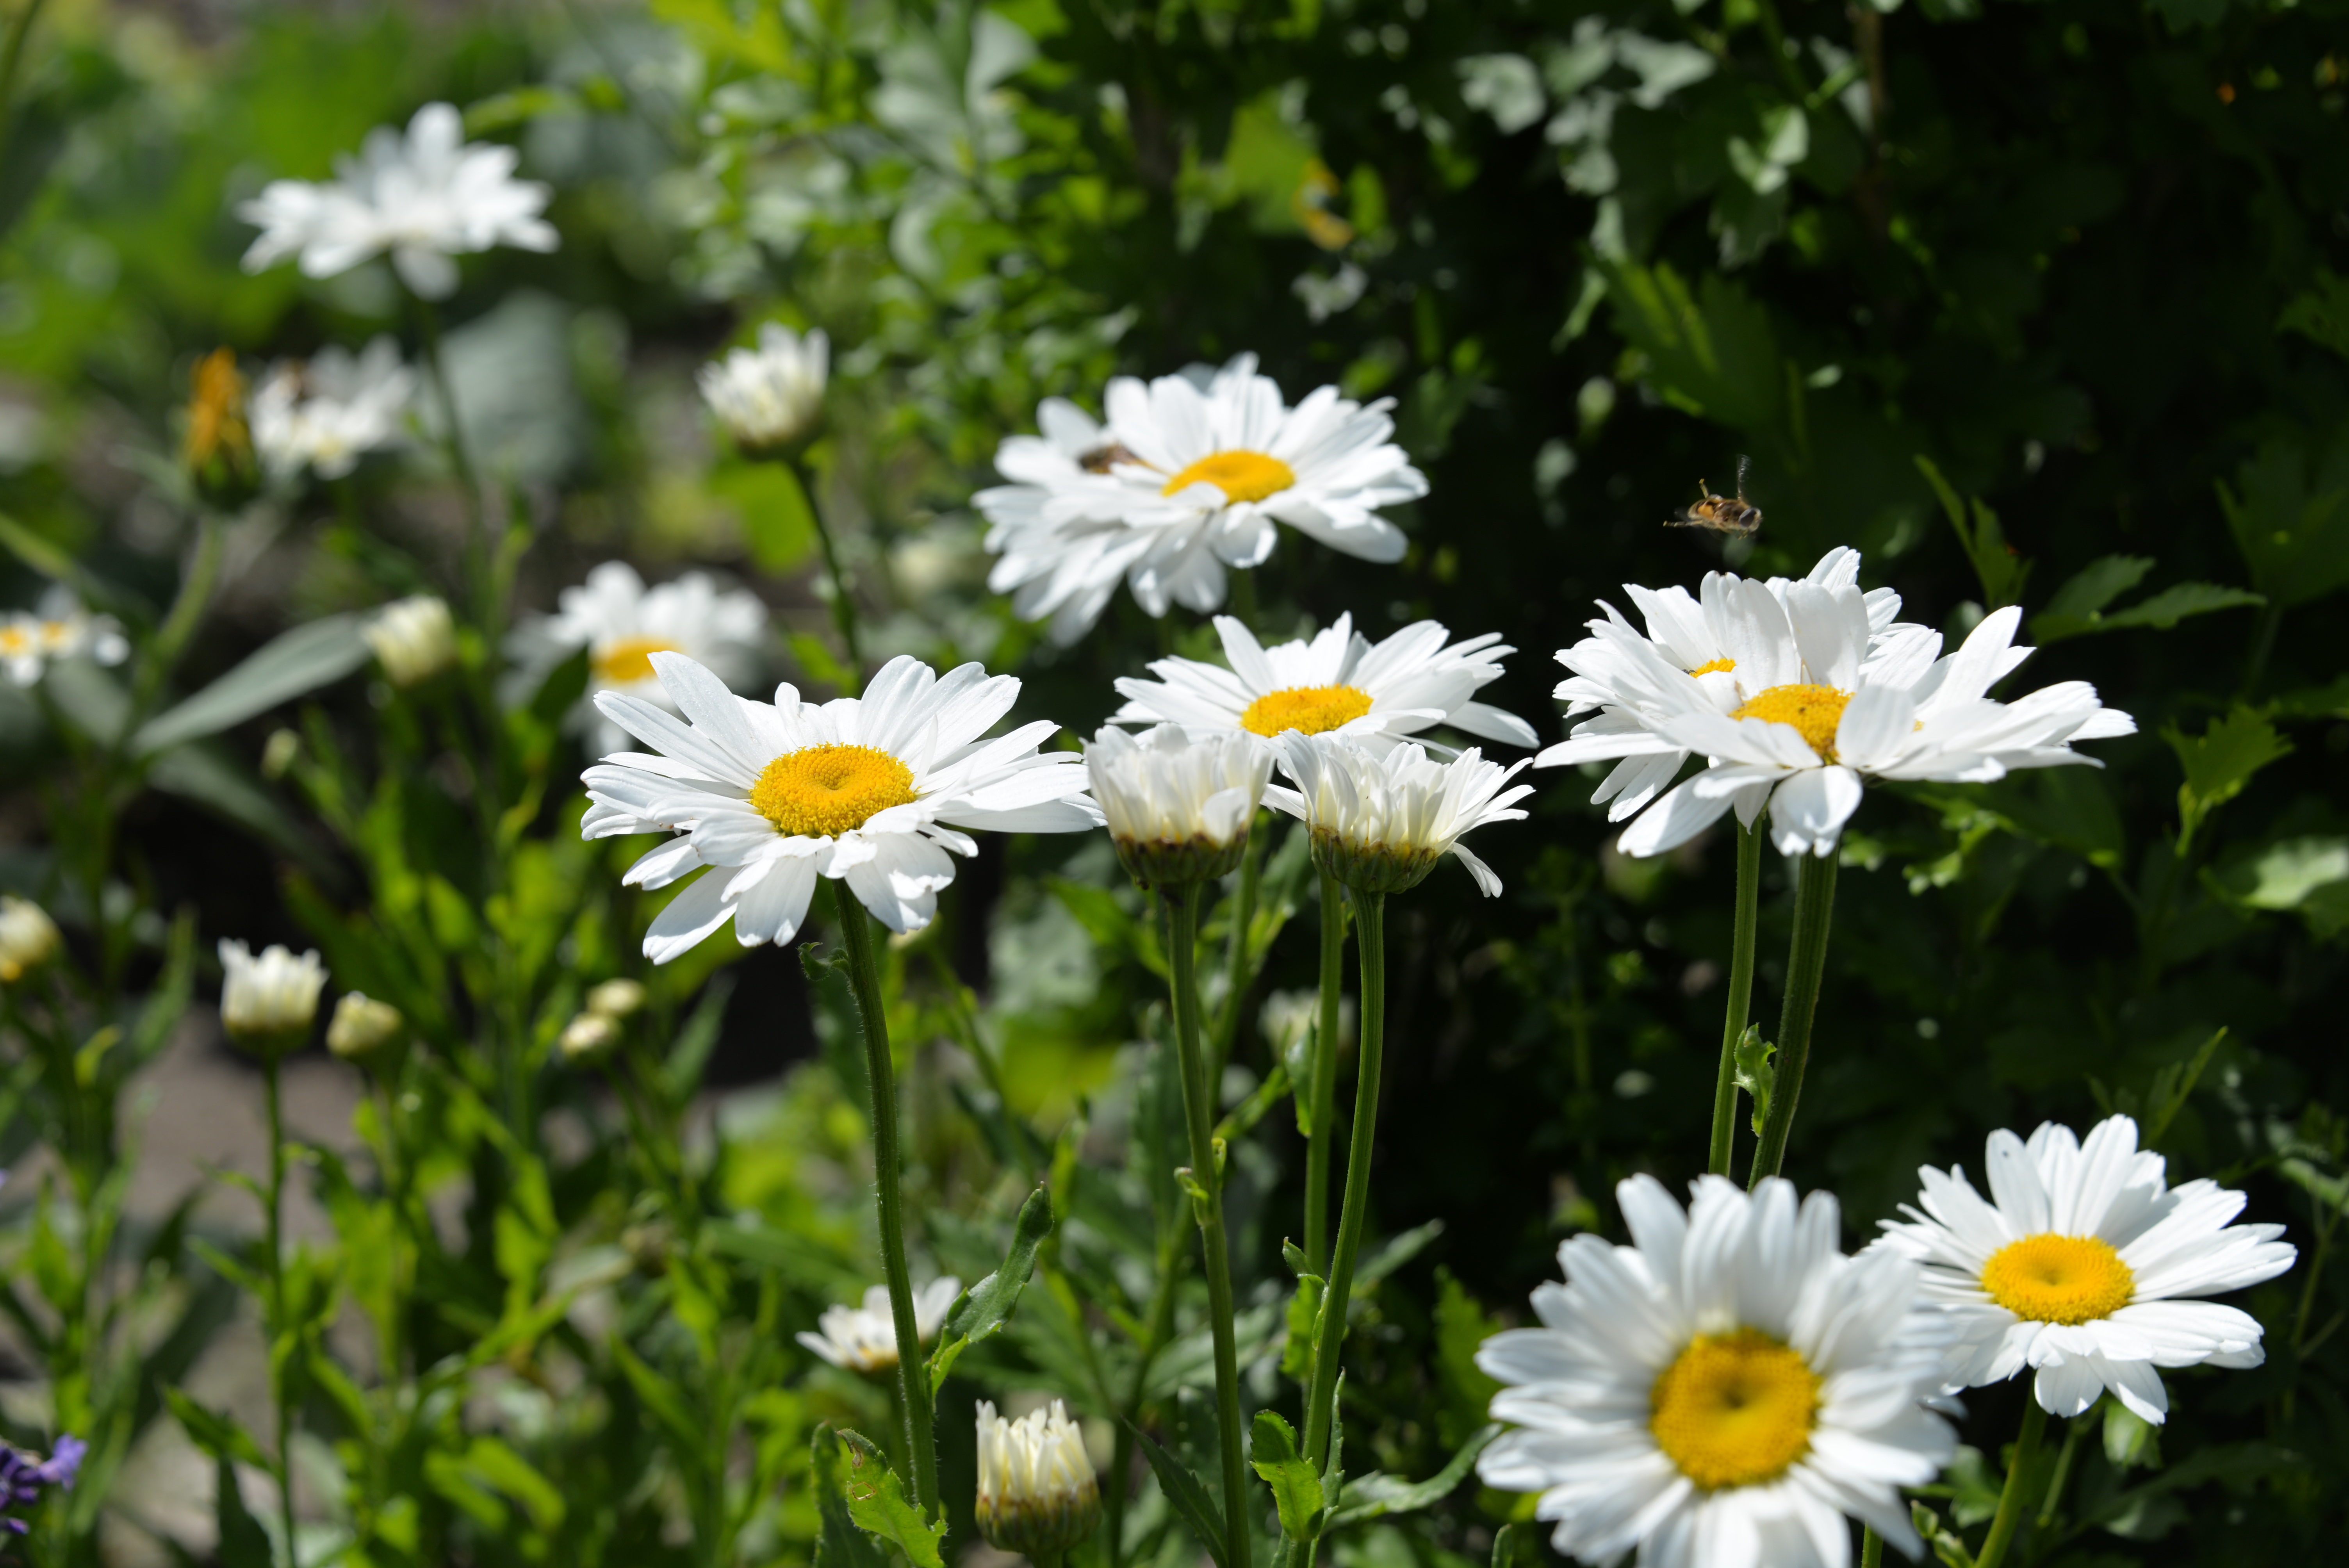
grass, plant, white, field, meadow, flower, petal, bloom, summer, daisy, herb, botany, garden, flora, wildflower, daisies, flowering plant, daisy family, oxeye daisy, land plant, chamaemelum nobile, marguerite daisy, tanacetum parthenium, garden cosmos